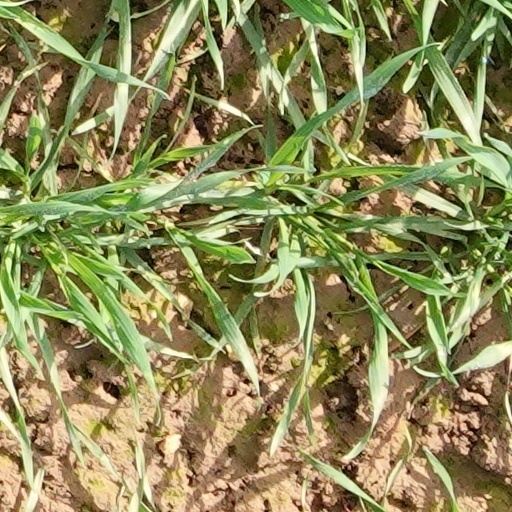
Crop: wheat